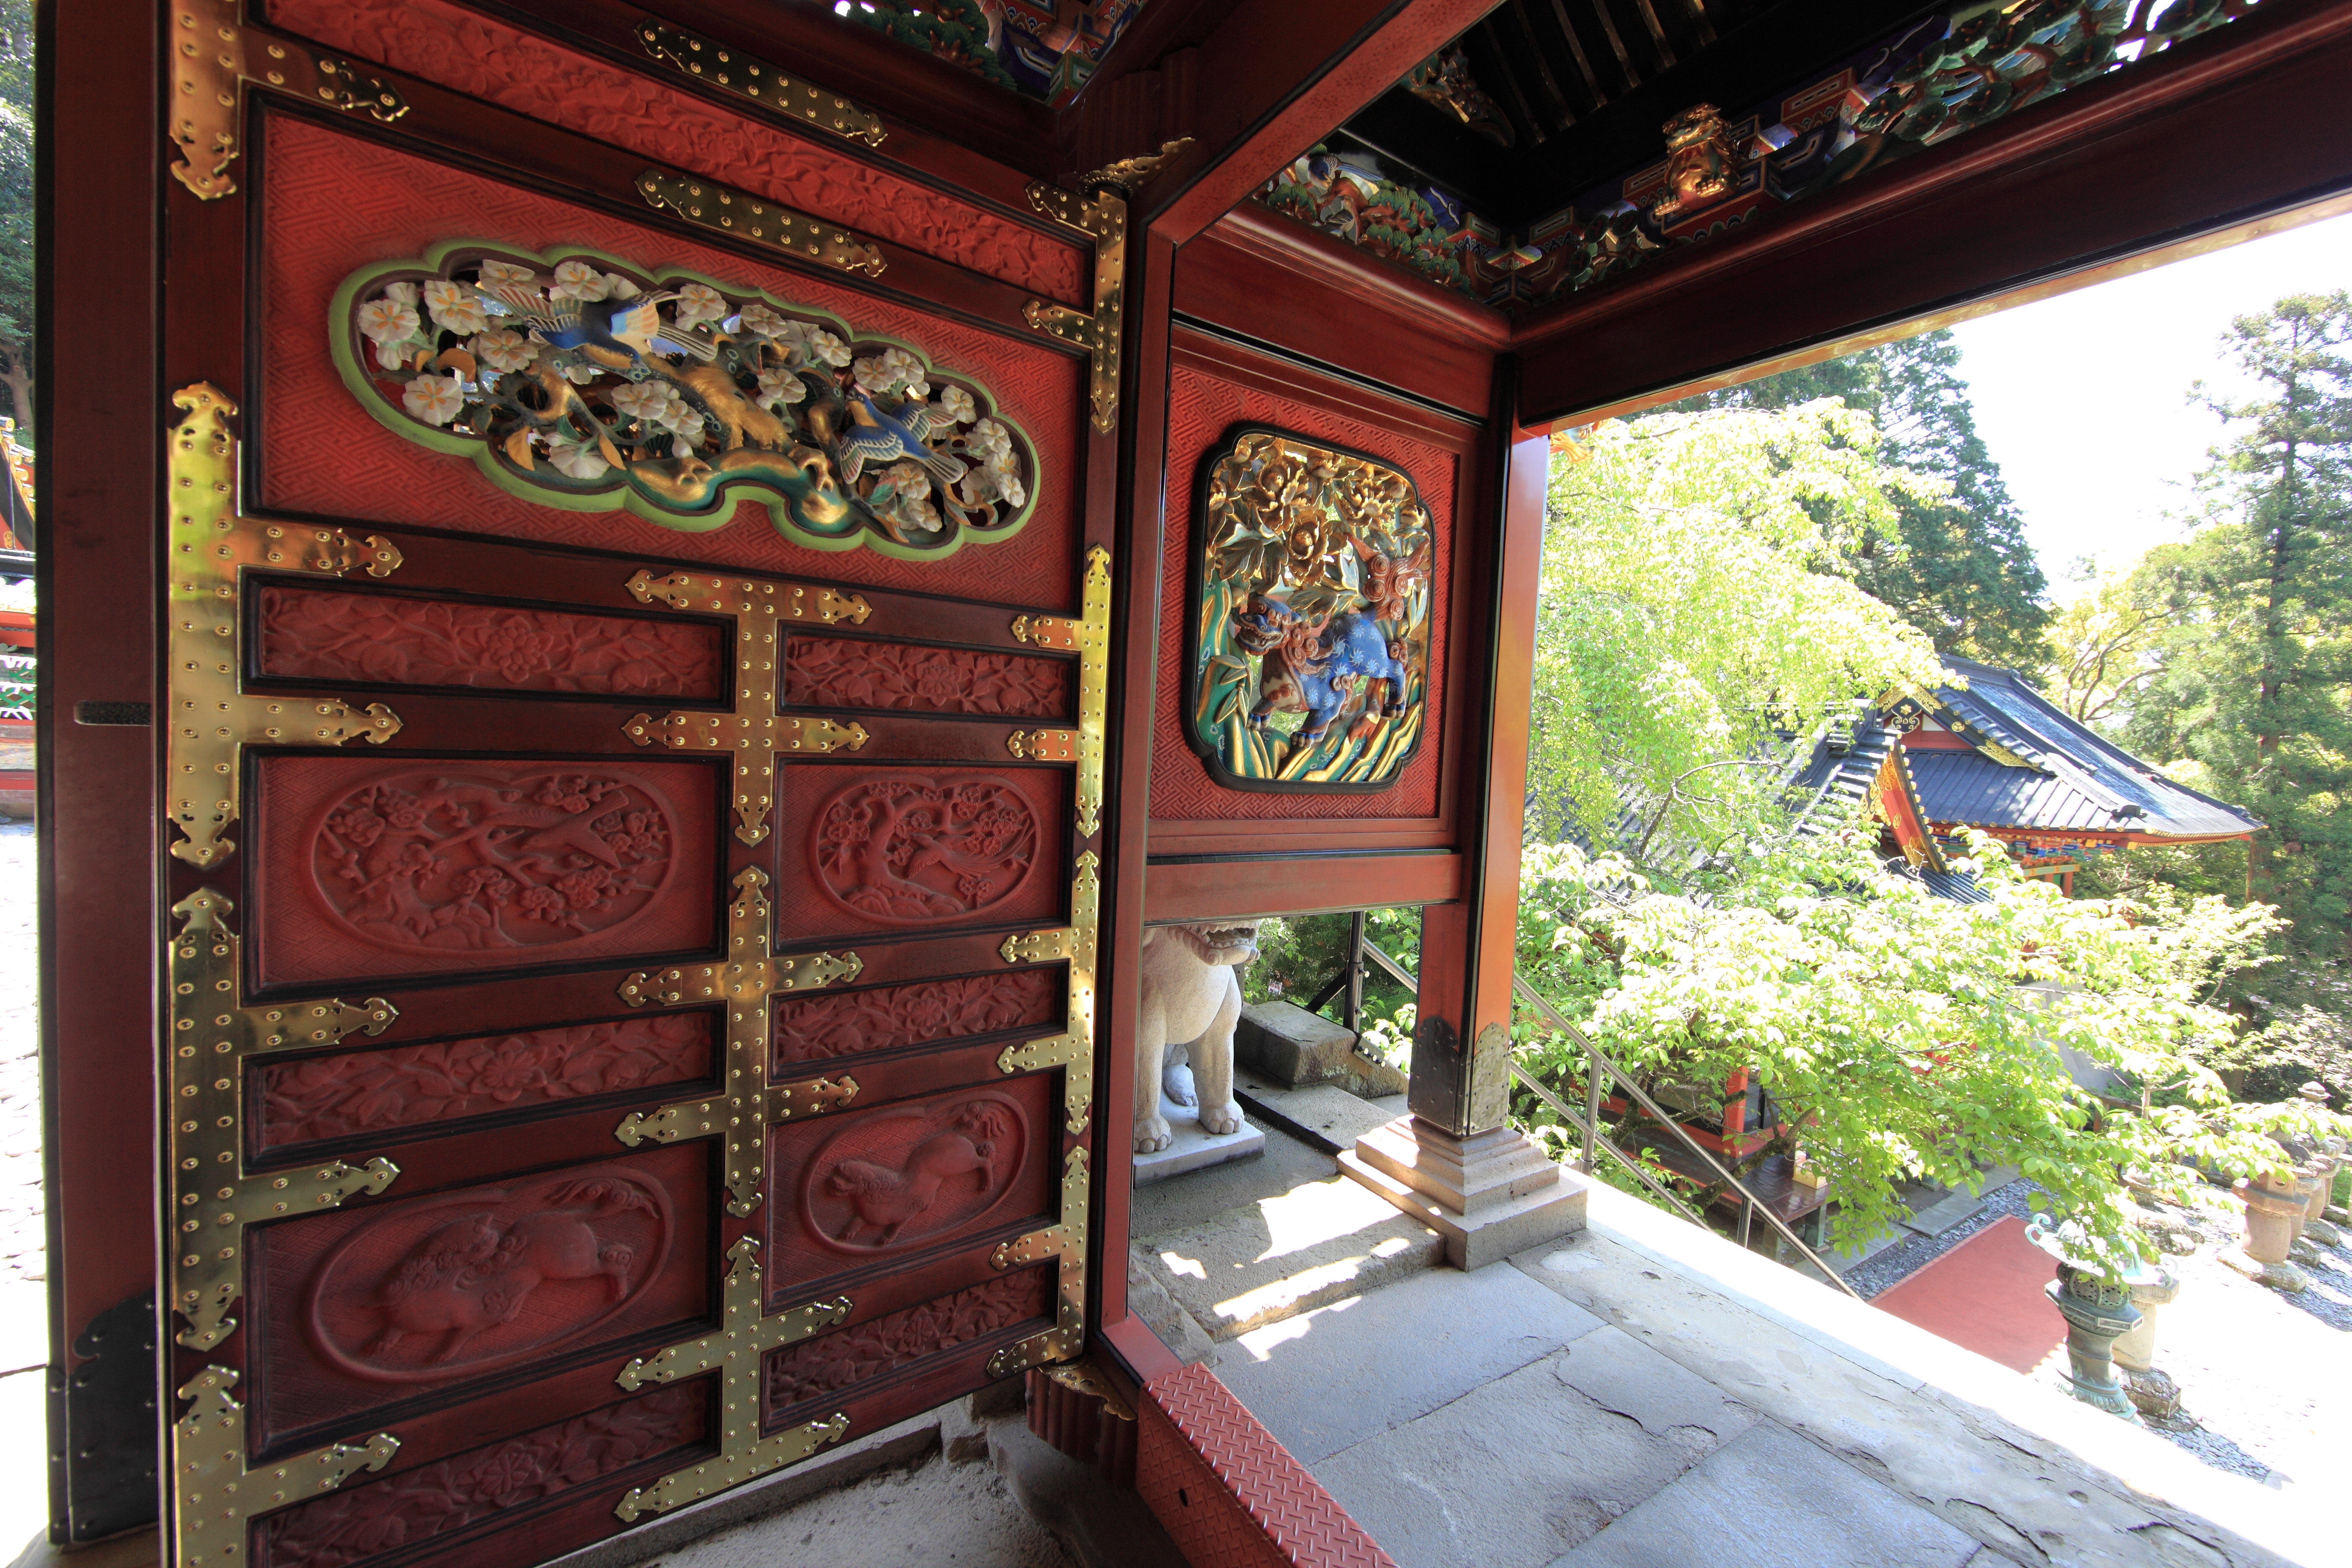
high, furniture, cool image, shrine, 5d, hires, tourist attraction, markii, hi, res, resolution, 5photosaday, shizuoka, kunohzantoushouguu